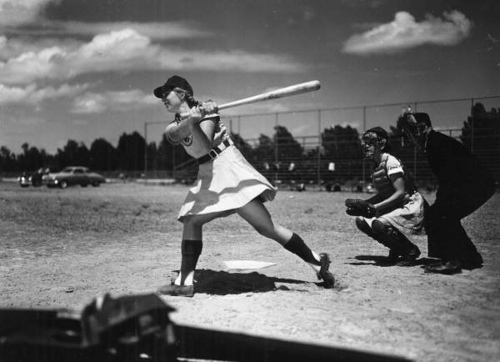
user: Given an image and a question. Answer the question in a short answer. Question: Who is a famous player of this sport? Short Answer:
assistant: babe ruth